Men of Two Worlds

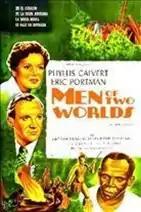

Men of Two Worlds (US title: Man of Africa; also known as Kisenga, Man of Africa and White Ants ) is a 1946 British Technicolor drama film directed by Thorold Dickinson and starring Phyllis Calvert, Eric Portman and Robert Adams. It was written by Dickinson and Herbert W. Victor based on a story by Joyce Cary. The screenplay concerns an African music student who returns home to battle a witch doctor for control over his tribe.